BMW 2 Series Gran Coupé

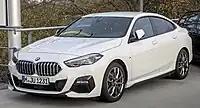

The BMW 2 Series Gran Coupé is a subcompact executive sedan produced by BMW since 2020. For most markets, the 2 Series Gran Coupé is the smallest four-door sedan offered by BMW, except in China and Mexico where the F52 1 Series sedan was offered until it was discontinued in 2023.